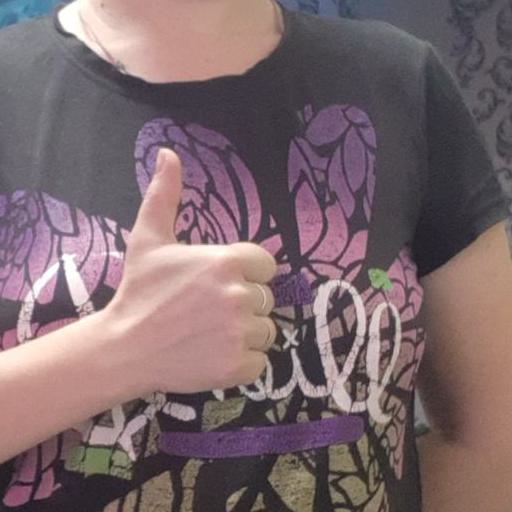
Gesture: like